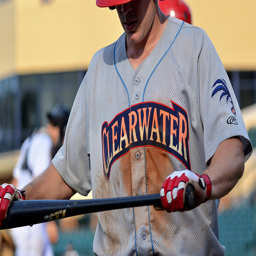
A man holding a bat wearing batting gloves and baseball uniform.
A man is holding a baseball bat while wearing a muddy outfit.
A baseball player holding a bat with a hand at either end.
A baseball player is holding a baseball bat.
A baseball player holds a bat across his chest